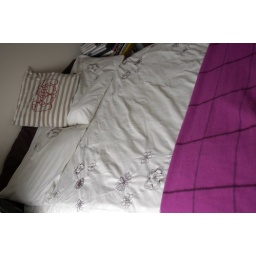
in my pink and cream bed